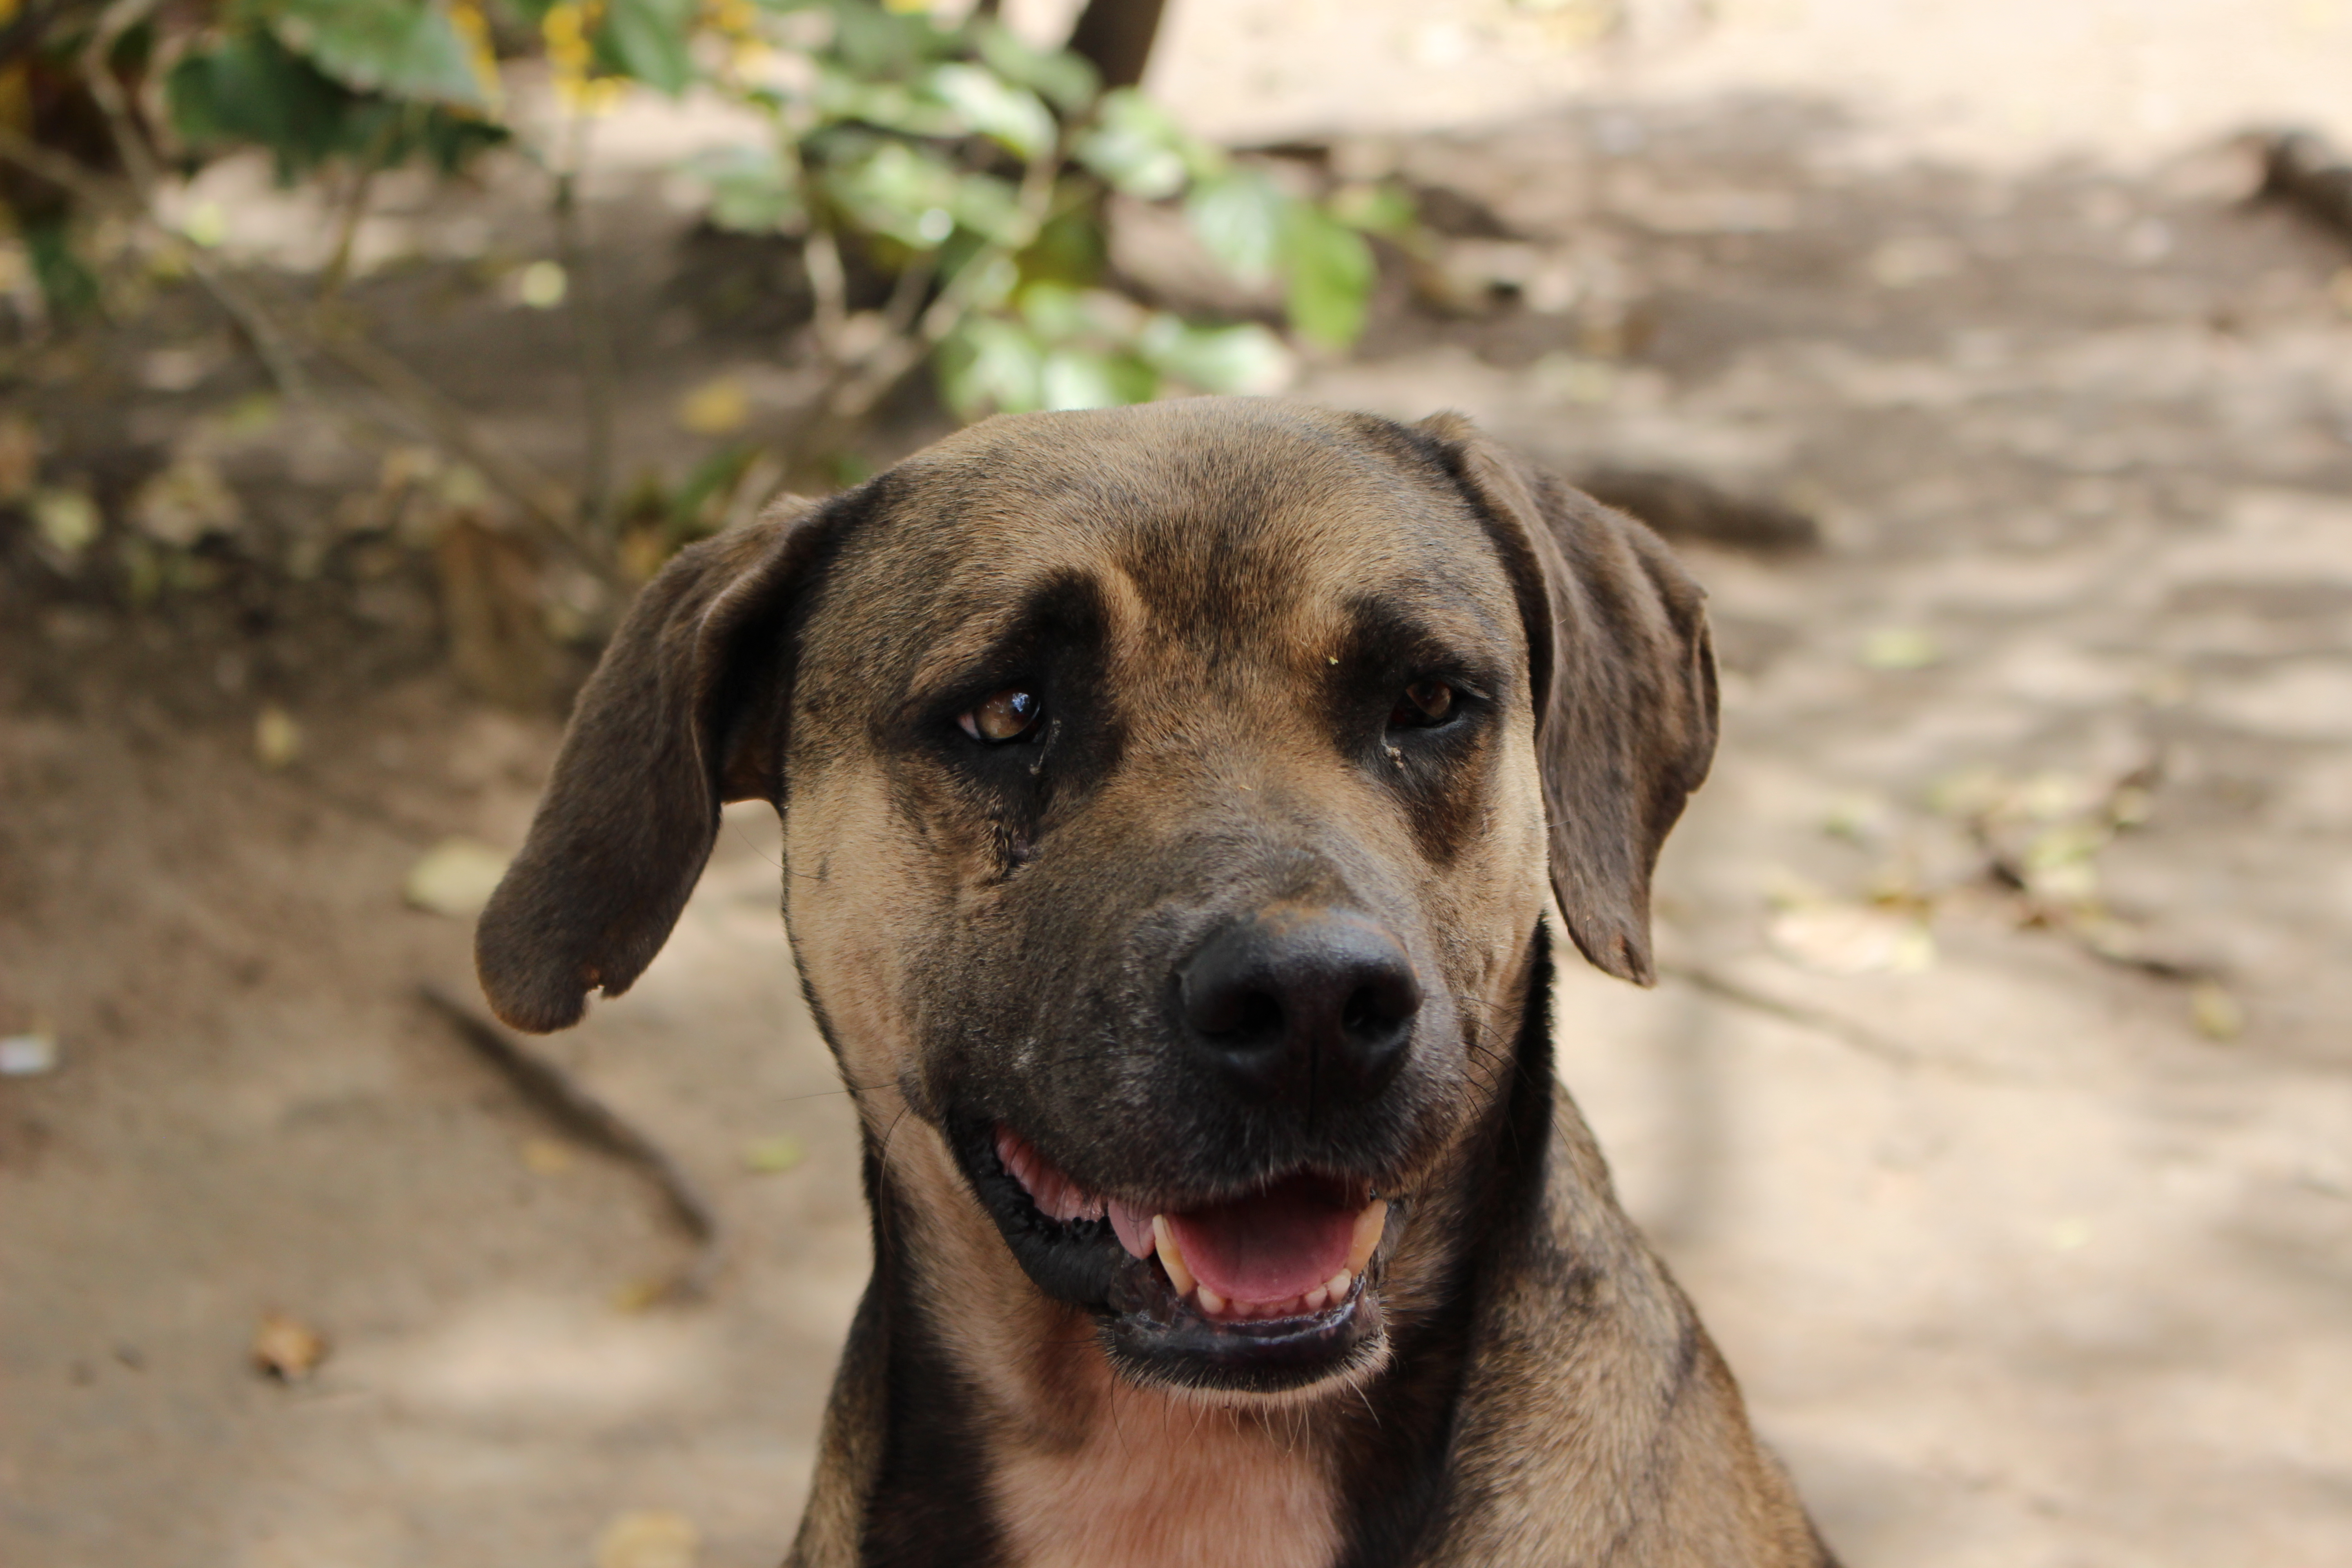
dog, nature, pets, animals, smile, mammal, vertebrate, dog breed, canidae, carnivore, street dog, snout, Mountain cur, rafeiro do alentejo, fawn, Potcake dog, rare breed dog, black mouth cur, plott hound, hunting dog, whiskers